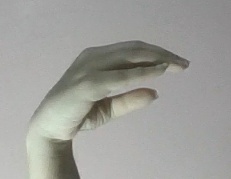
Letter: jeem